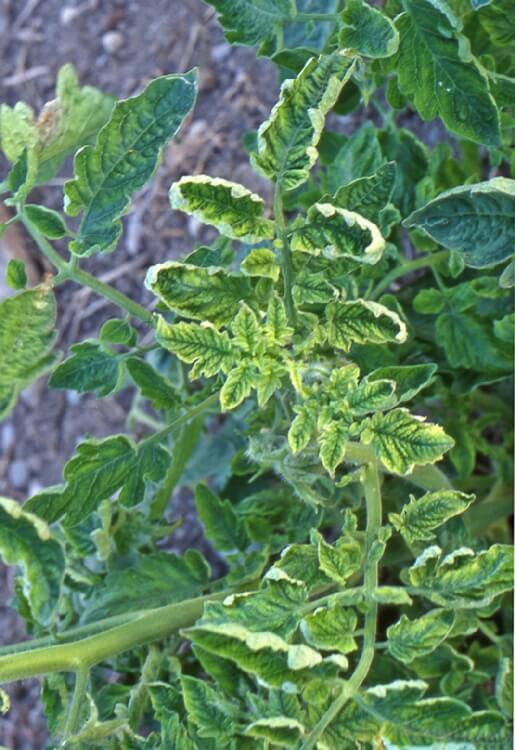
Labels: Tomato leaf yellow virus, Tomato leaf yellow virus, Tomato leaf yellow virus, Tomato leaf yellow virus, Tomato leaf yellow virus, Tomato leaf yellow virus, Tomato leaf yellow virus, Tomato leaf yellow virus, Tomato leaf yellow virus